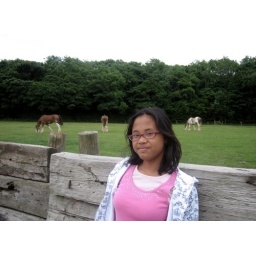
Holly in front of a field of horses